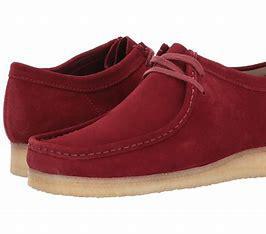
Brand: Clarks
Model: Wallabee